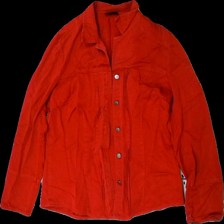
View: front
Type: Jacket
Category: Ladies
Brand: Not in the list
Brand text on label: gr design
Colors: Red
Material: 100% viscose
Cut: Regular
Size: 40
Season: Spring
Stains: Minor
Damage location: middle left
Damage 2 location: middle center
Damage 3: fläck på arm
Damage 3 location: bottom right
Price range: <50
Recommended usage: Reuse
Description: röd jacka med några fläckar på höger arm